Kiriath-Jearim

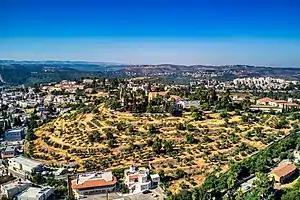

Kiriath-Jearim (also Kiryat Ye'arim; ', "city of woods"; ; Latin: ') was a city in the Land of Israel. It is mentioned 18 times in the Hebrew Bible. The biblical place was identified with Abu Ghosh.